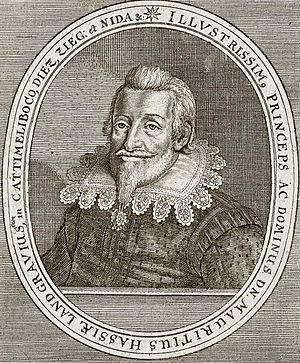
Moritz af Hessen-Kassel
Moritz, også kaldet Moritz den Lærde, var den anden landgreve af Hessen-Kassel fra 1592 til sin abdikation i 1627. Han var søn af Landgreve Vilhelm den Vise af Hessen-Kassel og Sabine af Württemberg.